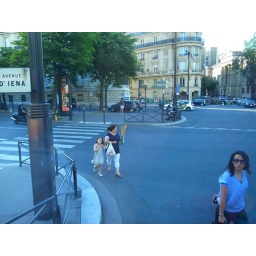
Everybody in Paris has a brown paper bag filled with baguettes.